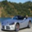
Label: automobile